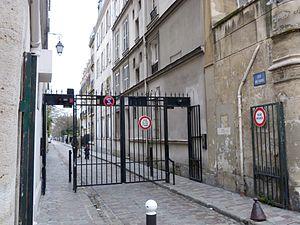
Entrée de la voie privée Cité des Fleurs, extrémité de la rue Guy Môquet au bord l'avenue de Clichy, Paris (17e arrondissement).